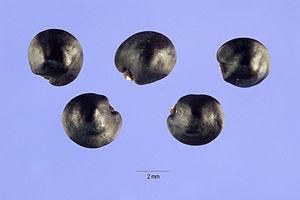
Le bois de reinette, aussi appelé bois d'arnette ou dodonée visqueuse, est une espèce d'arbuste de la famille des Sapindaceae. Cet arbre d'origine pantotropicale est utilisé contre l'arthrose, les rhumatismes et la goutte.